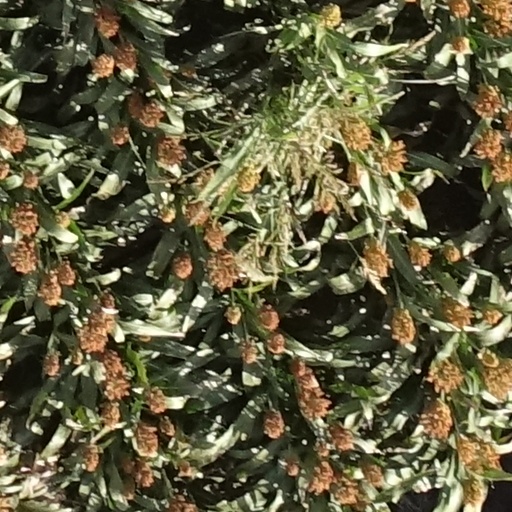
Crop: sorghum